Self-test of intelligence

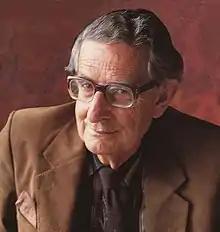
Hans Eysenck, author of early books on checking one's own I.Q.

There are also books that offer self-tests of intelligence. Some of these books are mainly meant to train the reader for official IQ tests.